PeopleMover (Disneyland)

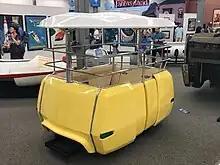
A restored PeopleMover car on display in 2018.

The attraction's vehicles were always moving. Passengers boarded and alighted by a large speed-matched rotating platform inside the station. The trains were not powered by motors within themselves. Rather, they were pushed by rotating tires embedded in the track once every nine feet, each of which had its own electric motor. There were 517 motors embedded in the track.